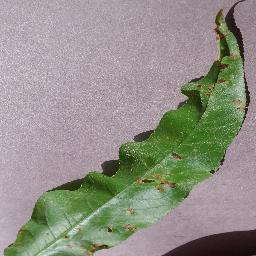
Label: Peach___Bacterial_spot